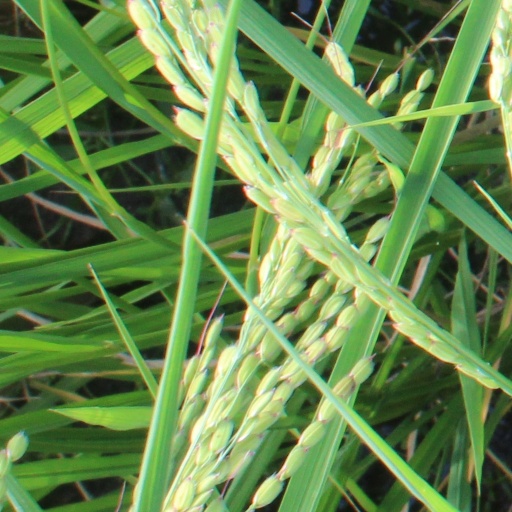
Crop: rice